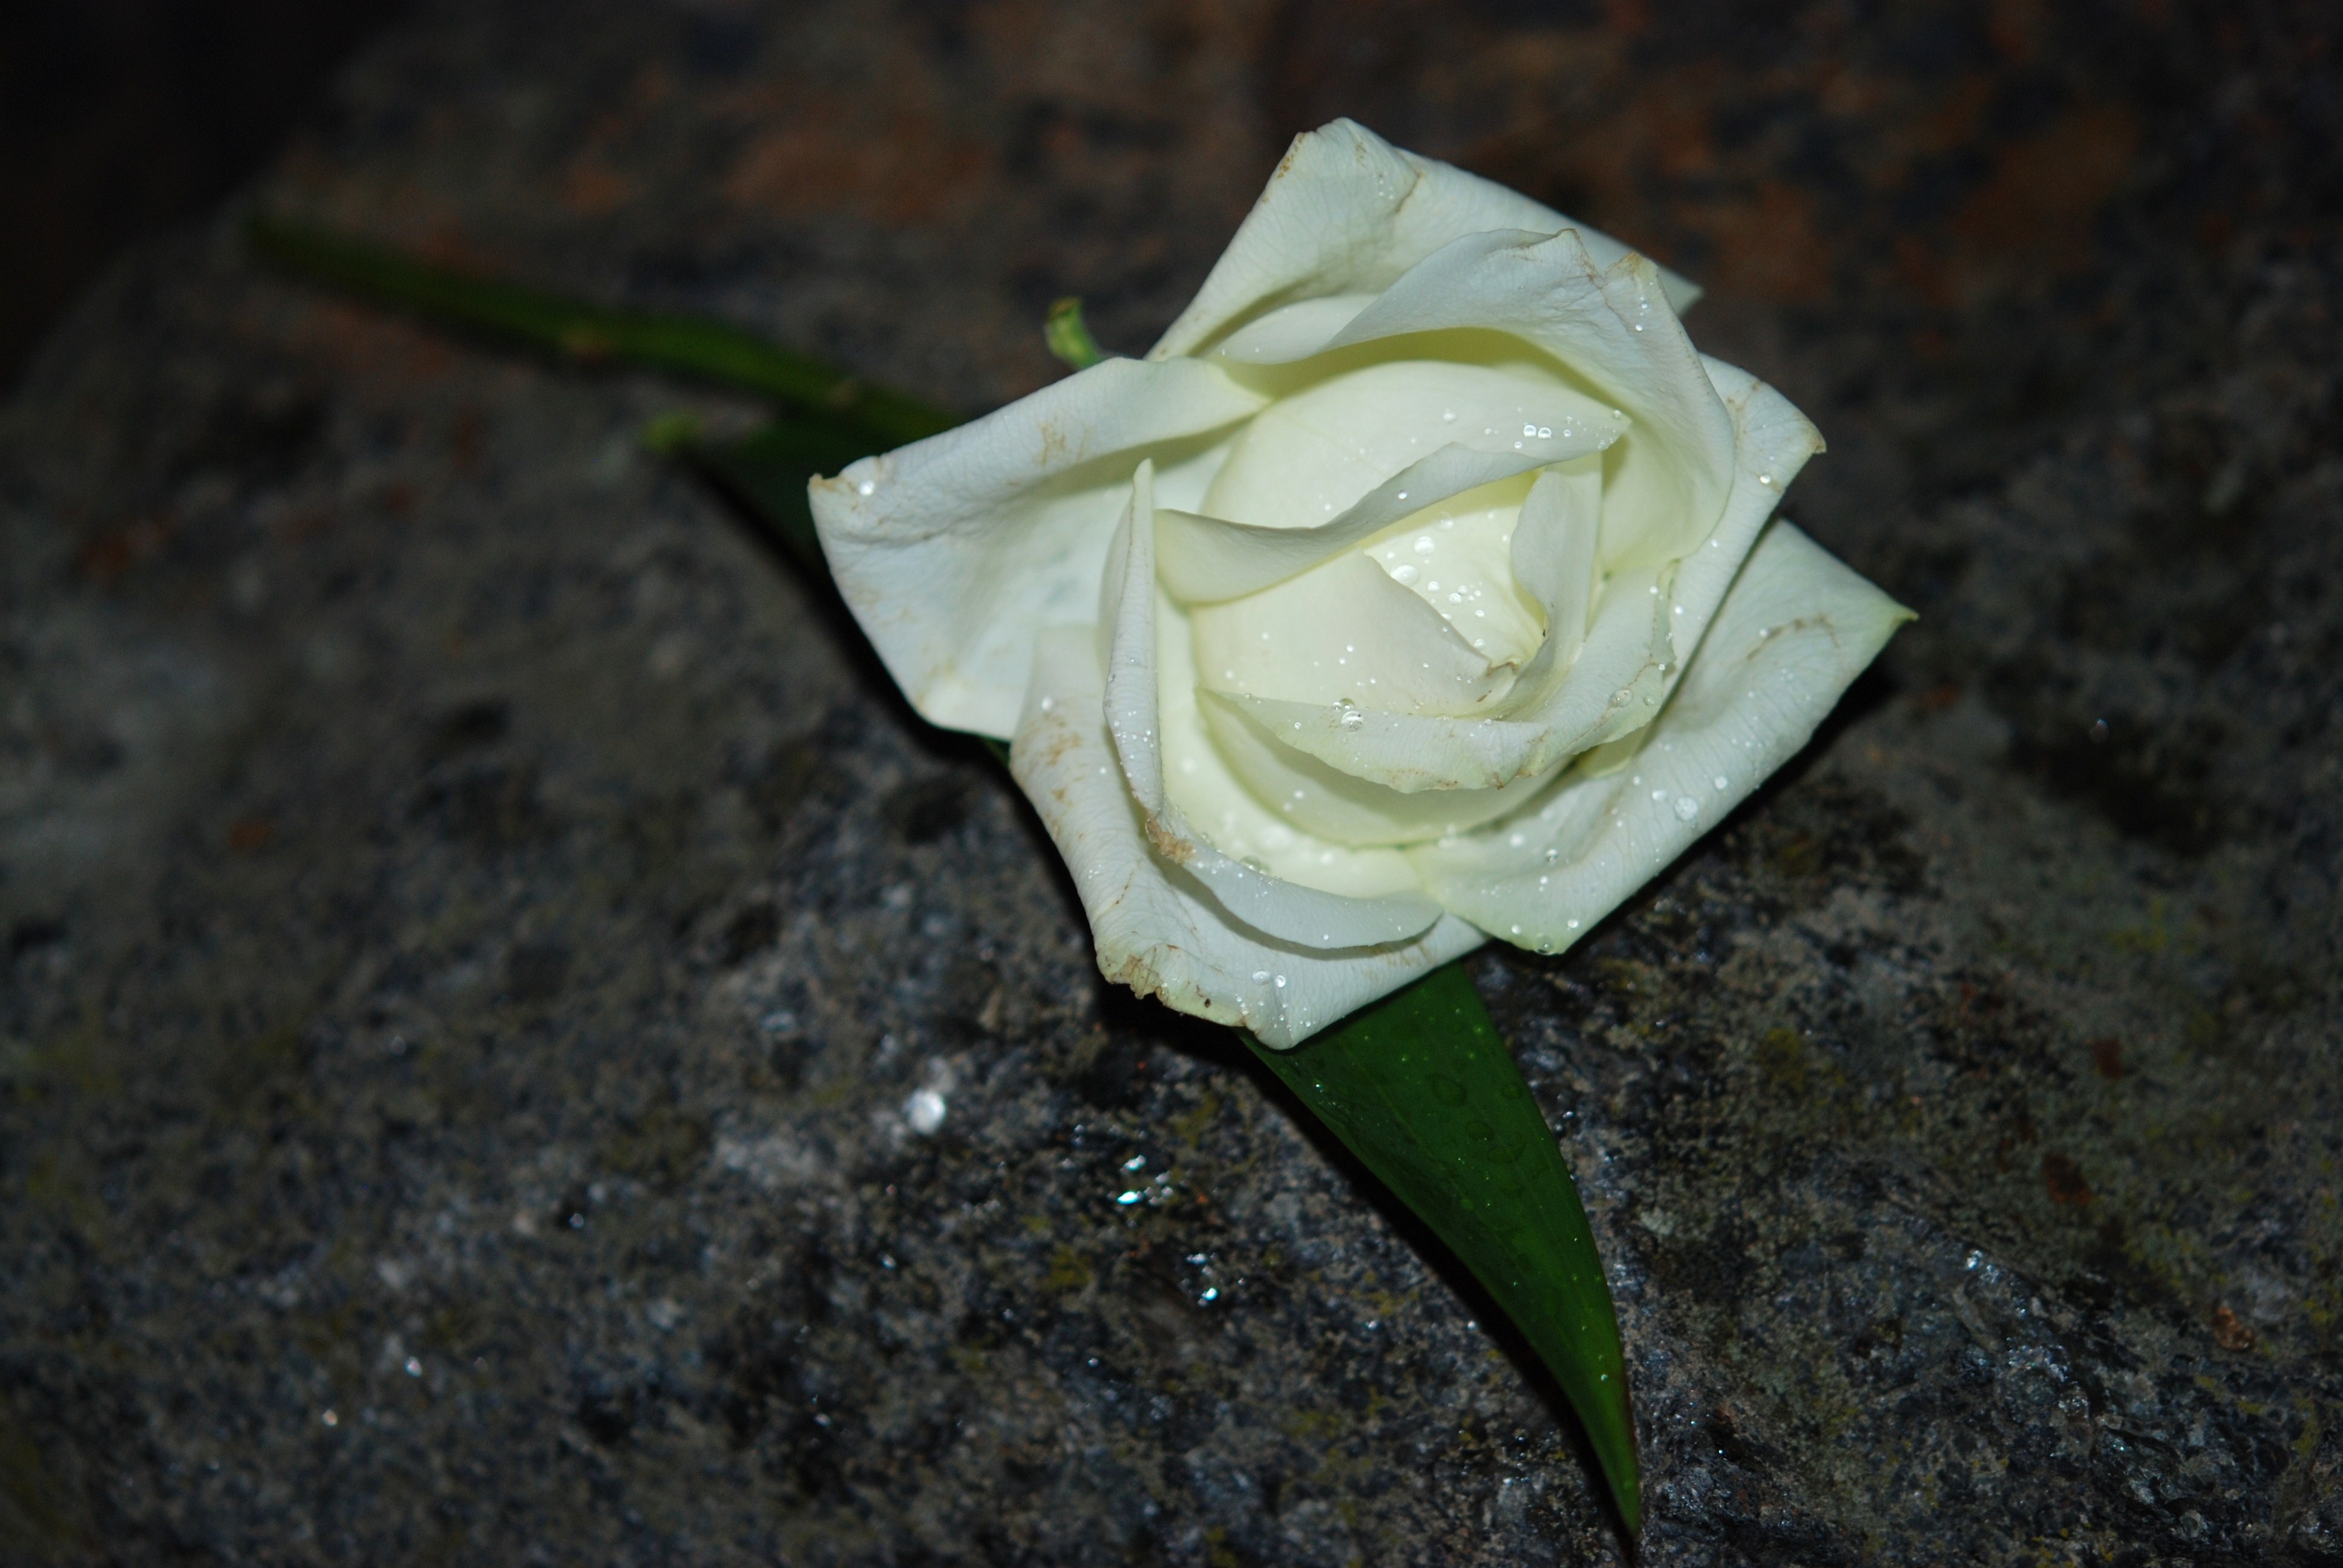
blossom, plant, white, leaf, flower, petal, rose, spring, green, yellow, flora, flowers, close up, pure, macro photography, flowering plant, garden roses, rose family, plant stem, land plant